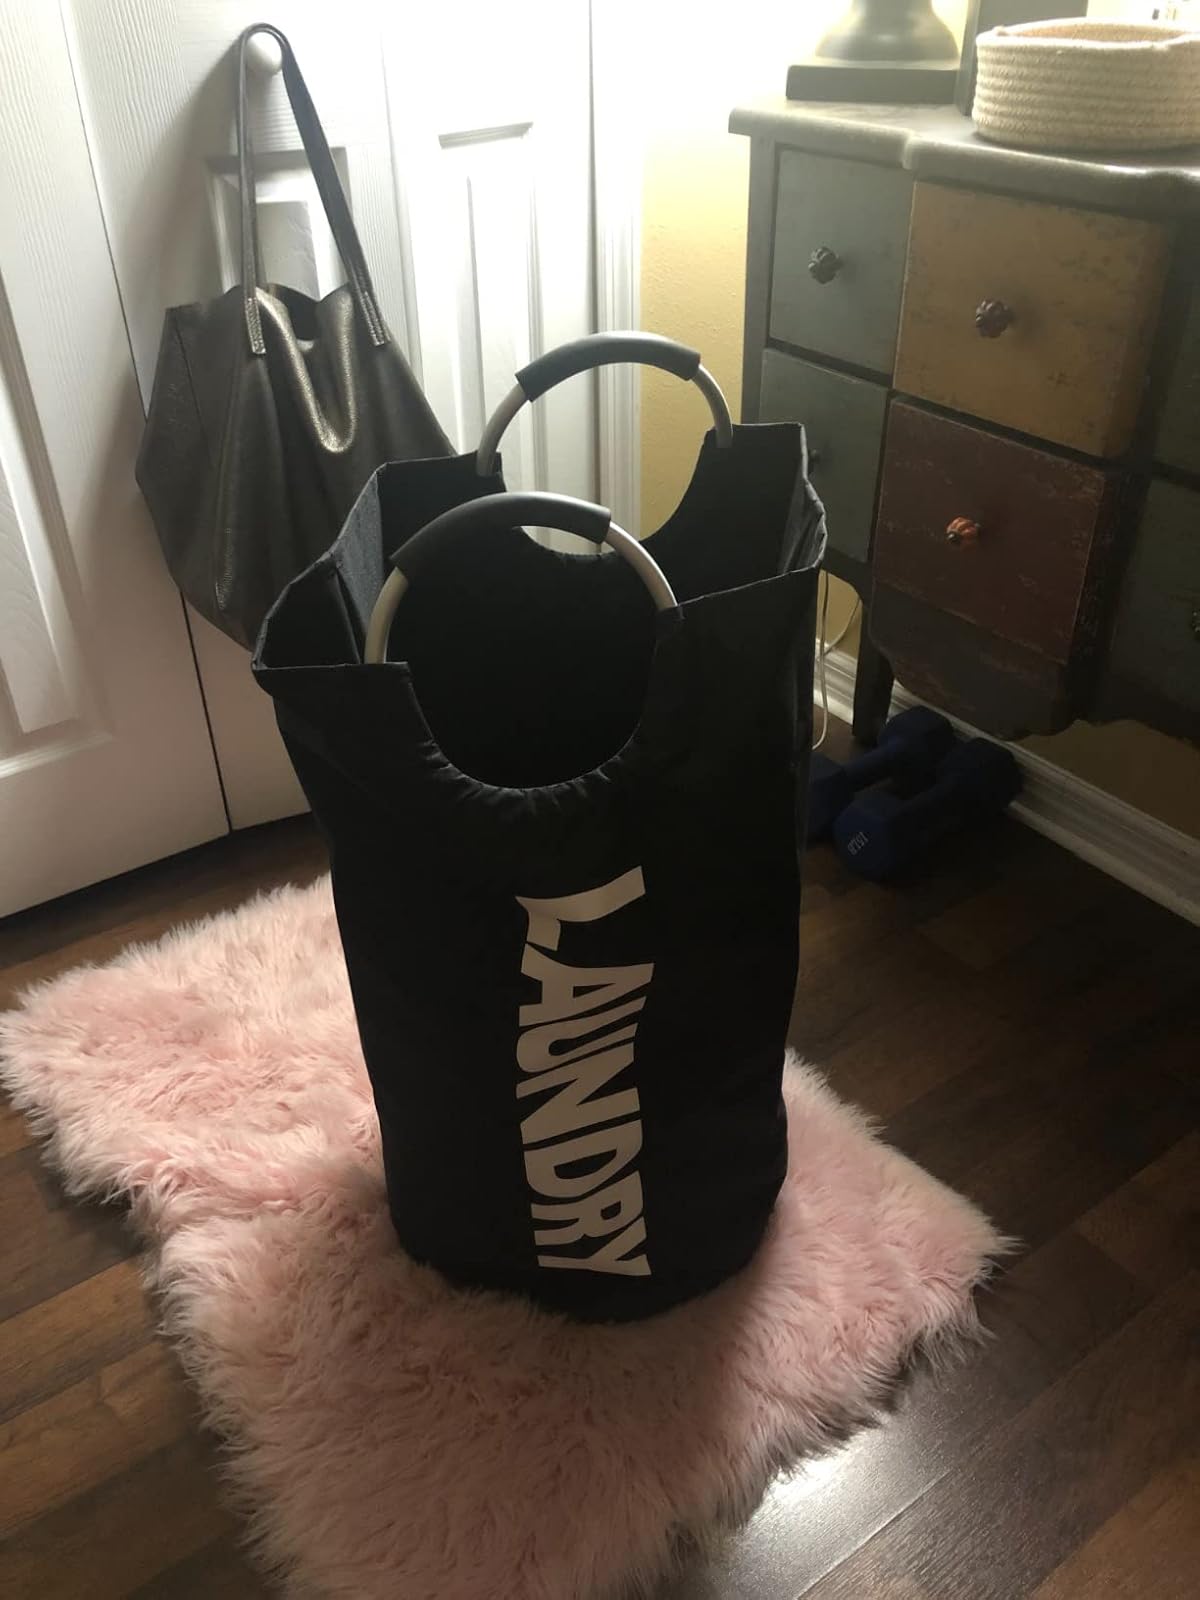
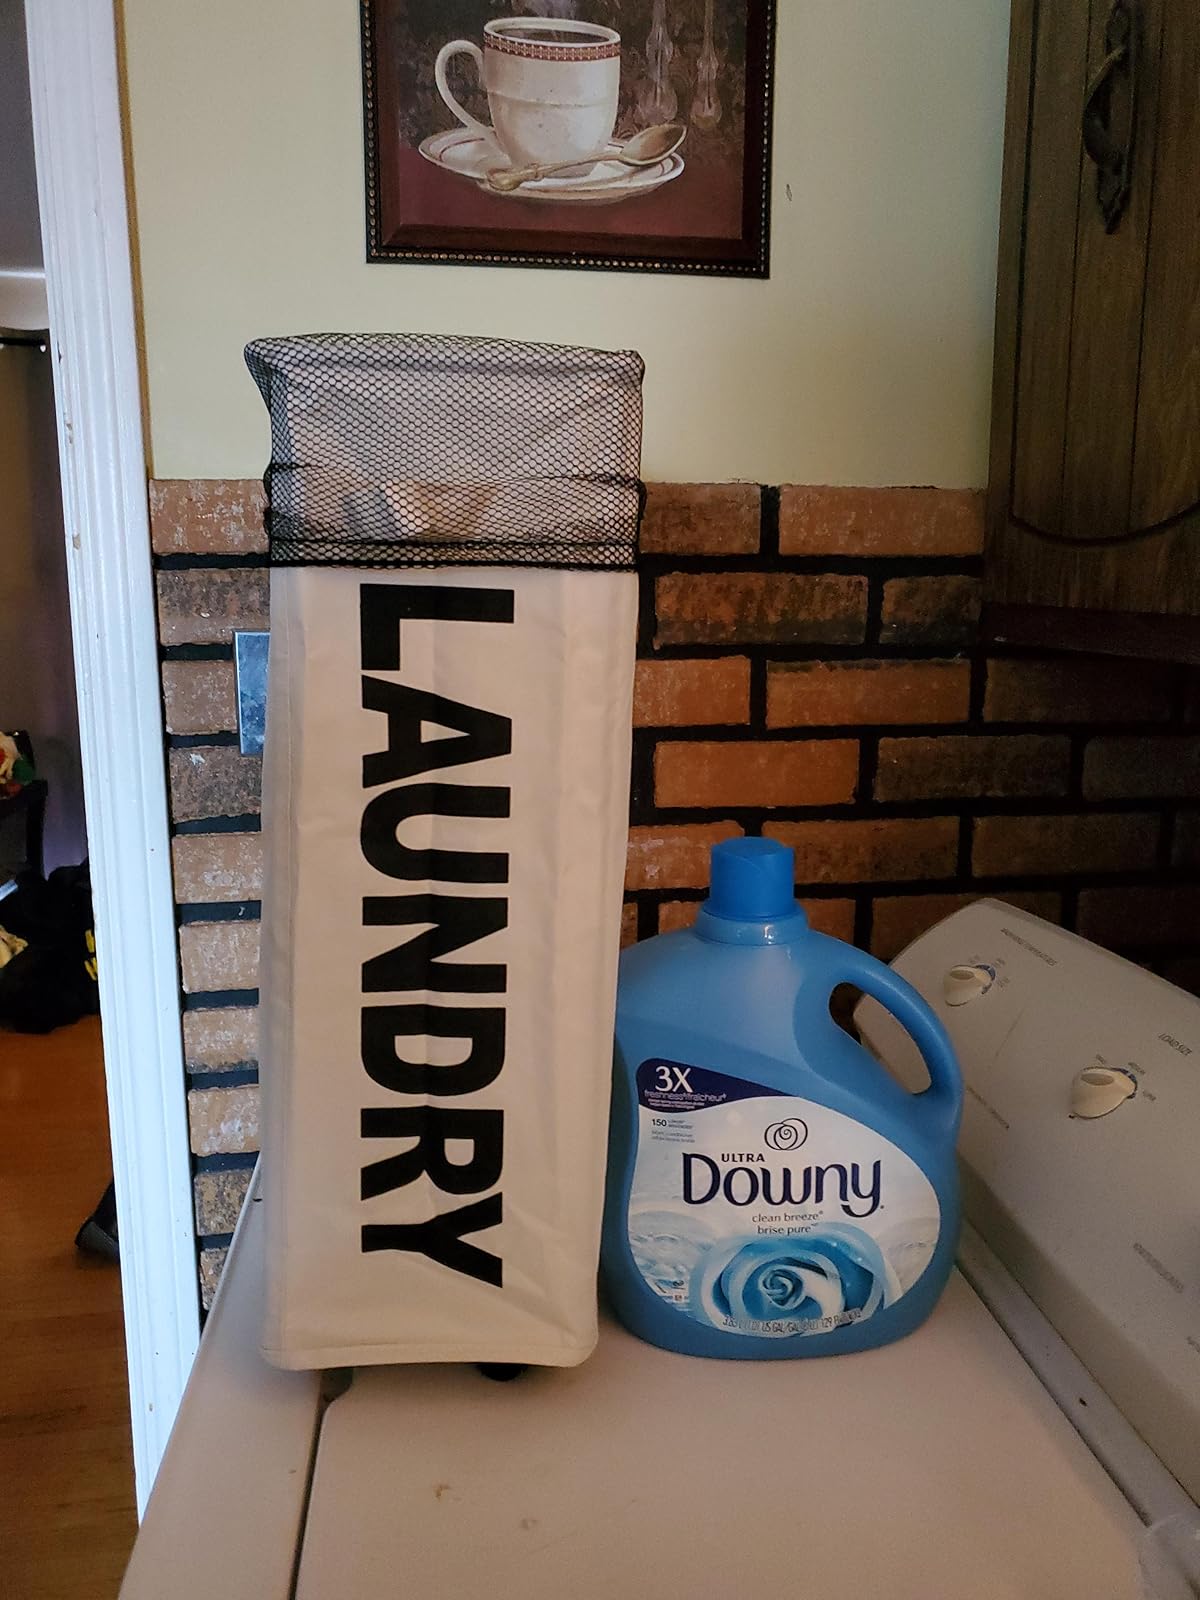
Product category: items_hamper
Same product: no